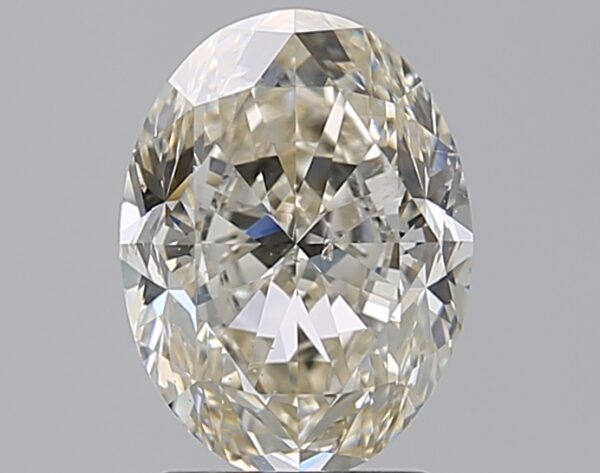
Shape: oval
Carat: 2.5
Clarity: SI1
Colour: K
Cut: GD
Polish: EX
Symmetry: EX
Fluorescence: M
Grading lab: GIA
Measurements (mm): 9.56 x 7.19 x 4.91